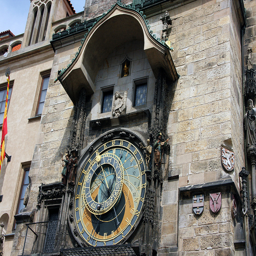
A large clock on the wide of a brick building.
A clock tics on the face of an ancient building
A building with a big clock in its elevation.
Very old looking clock tower in the middle of the day.
A tower clock on display in the city